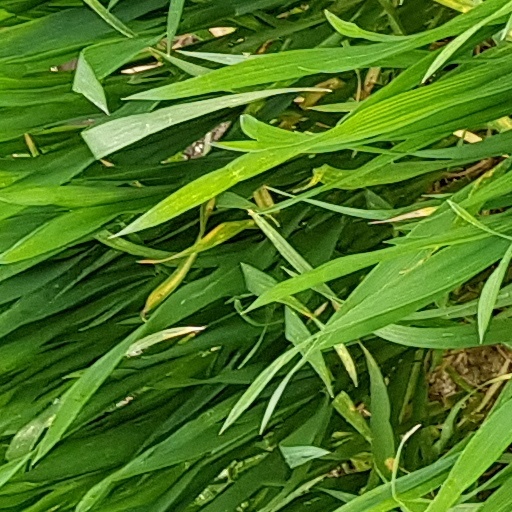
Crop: wheat